Yikuang

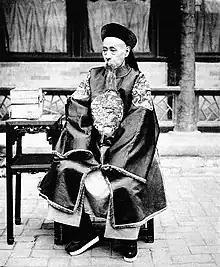
Photo of Yikuang.

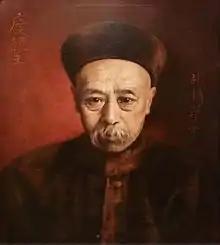
Painting of Yikuang, 1898–1899.

Yikuang (Manchu: "I-kuwang"; 24 March 1838 – 28 January 1917), formally known as Prince Qing (or Prince Ch'ing), was a Manchu noble and politician of the Qing dynasty. He served as the first Prime Minister of the Imperial Cabinet, an office created in May 1911 to replace the Grand Council.